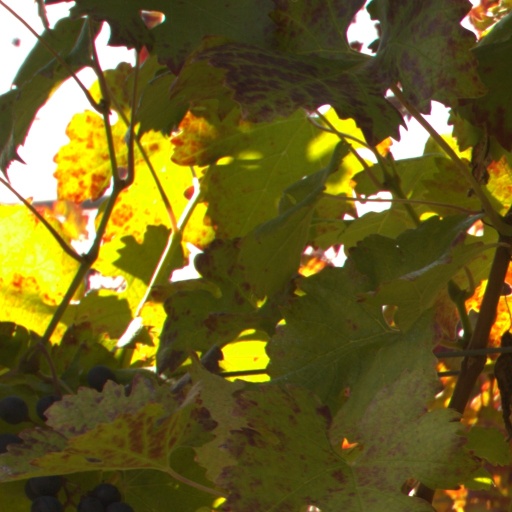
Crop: grape